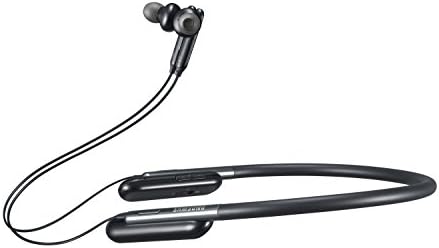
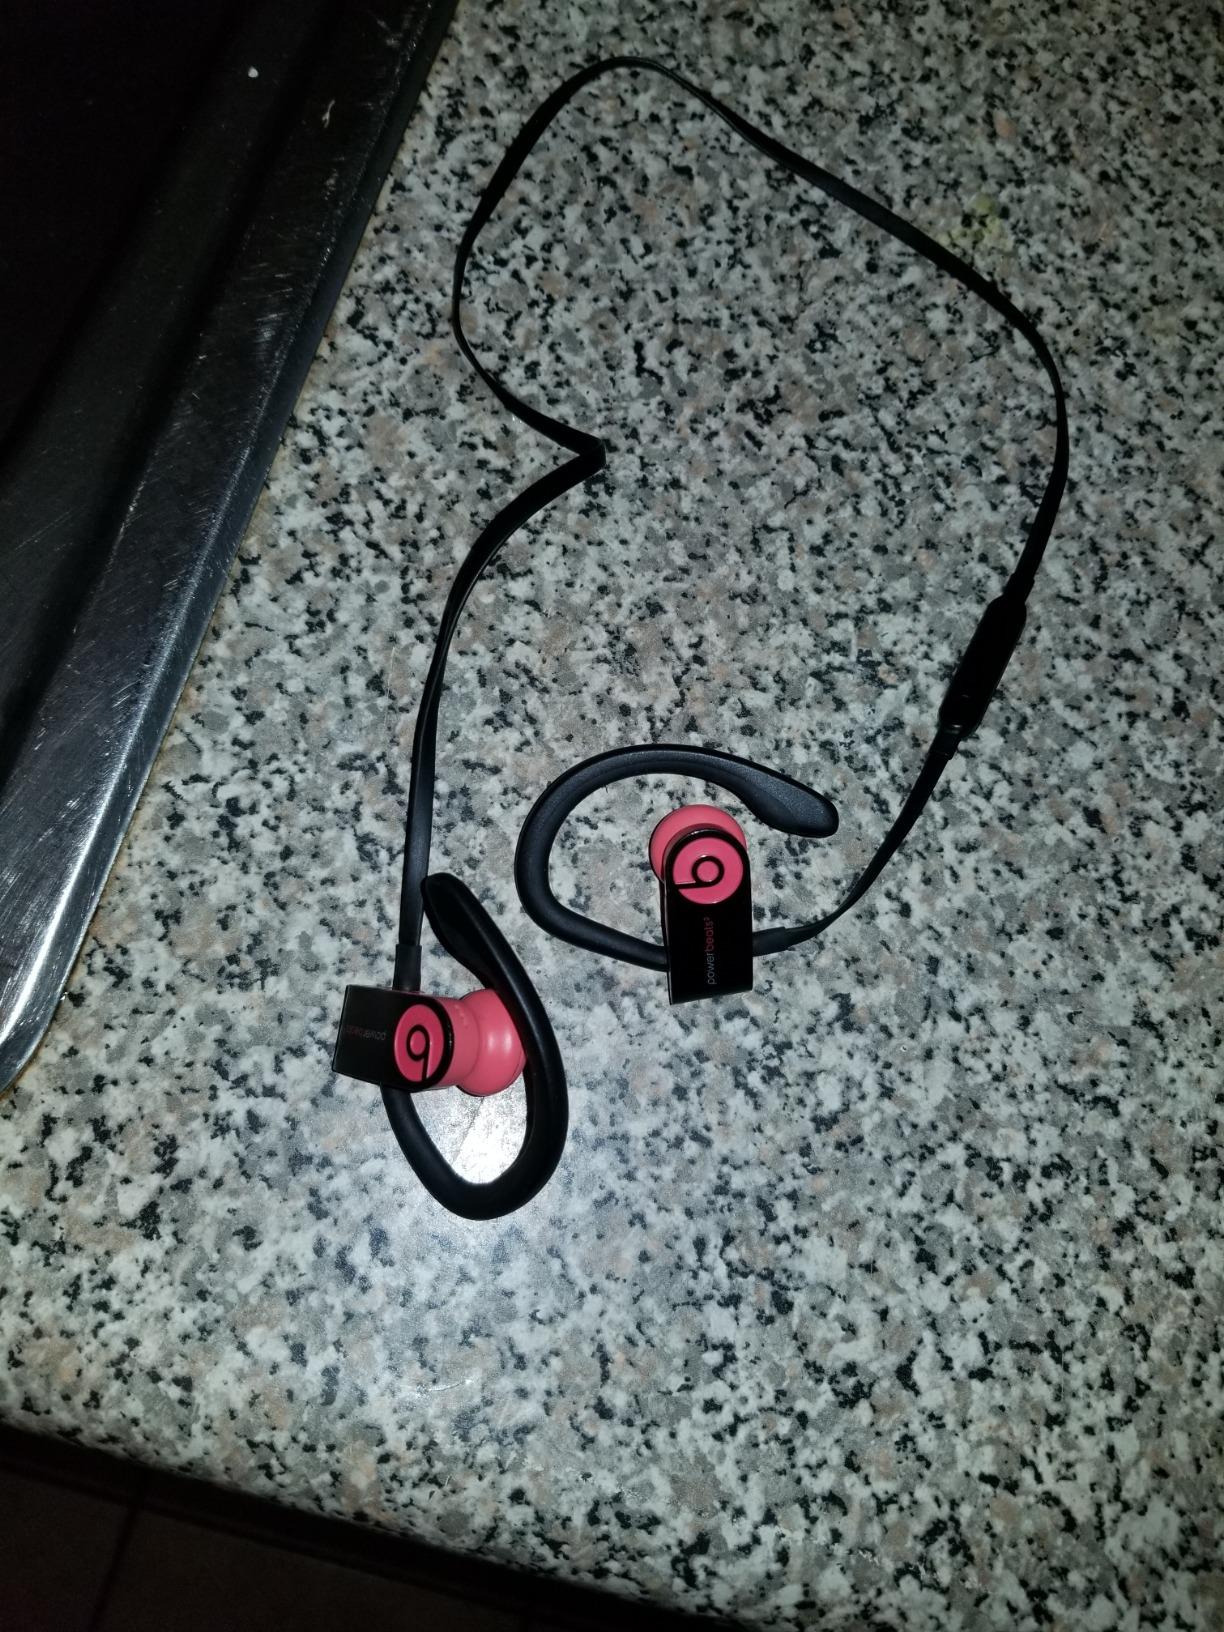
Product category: headphones
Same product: no